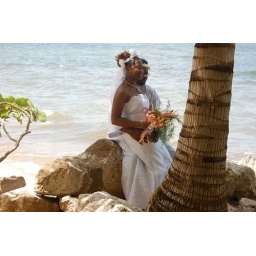
David-Brenda posing by coconut tree on beach (438)